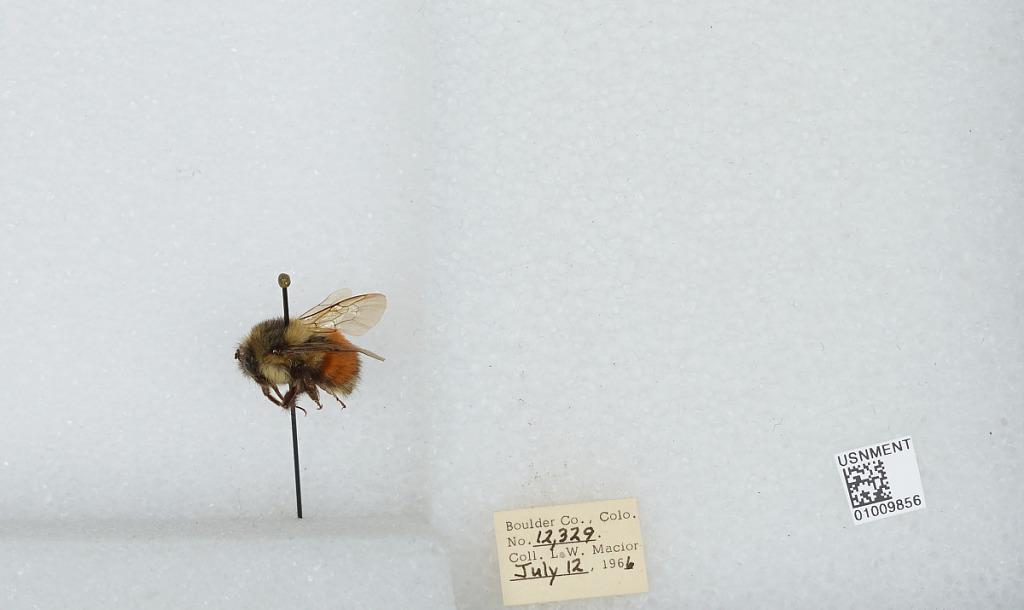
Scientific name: Bombus (Pyrobombus) melanopygus Nylander
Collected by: L. Macior
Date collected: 1966-7-12
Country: United States
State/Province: Colorado
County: Boulder
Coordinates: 40.015, -105.27